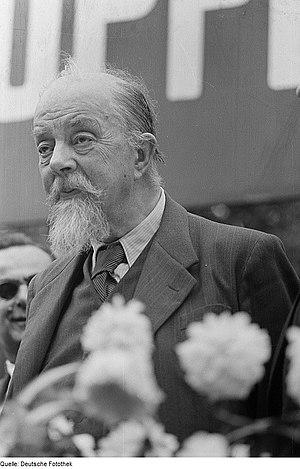
Eilhard Alfred Mitscherlich, né le 29 août 1874 à Berlin et mort le 3 février 1956 à Paulinenaue en Brandebourg, est un agronome et pédologue allemand.